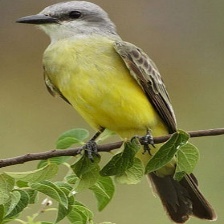
Species: TROPICAL KINGBIRD
Scientific name: TYRANNUS MELANCHOLICUS